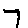
Label: 7